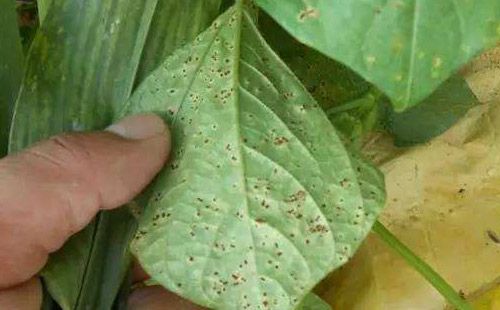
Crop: unknown
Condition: bean_bean_rust